Dragon Lady (TV series)

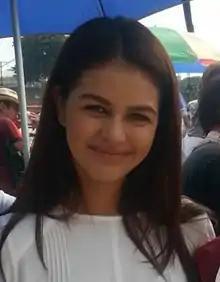
An image of Janine Gutierrez.

According to AGB Nielsen Philippines' Nationwide Urban Television Audience Measurement People in television homes, the pilot episode of "Dragon Lady" earned a 5.5% rating.